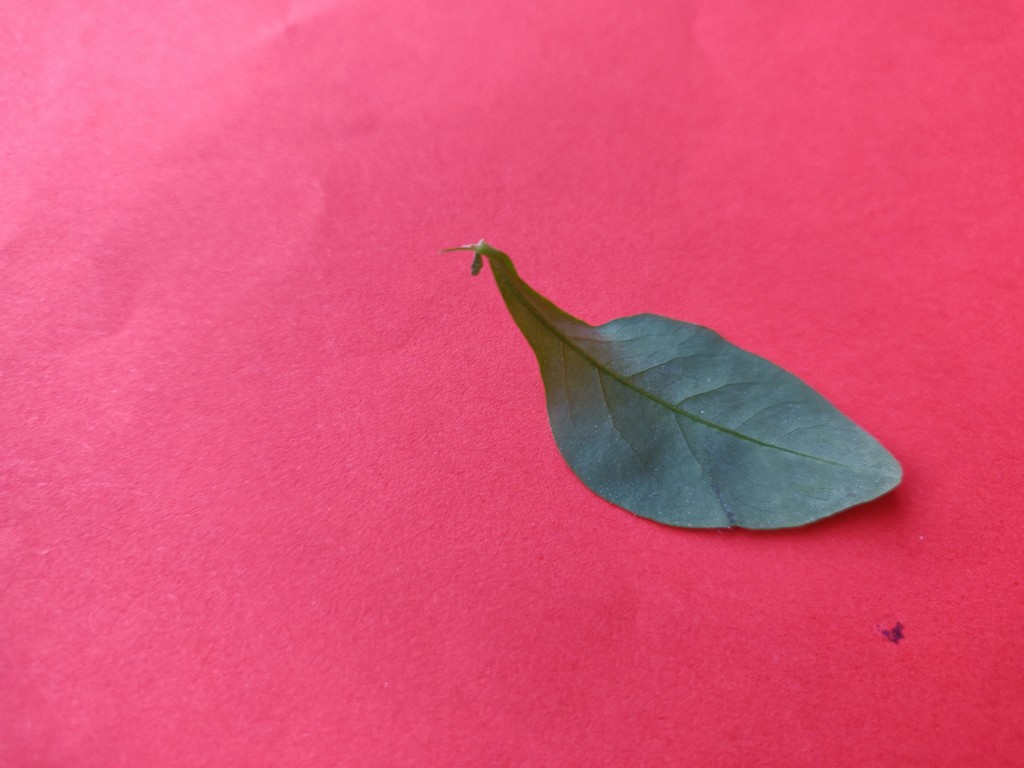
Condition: Healthy
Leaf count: single
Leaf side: back